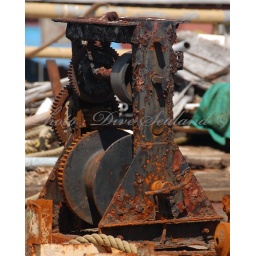
rusty winch on ship wreck in Walu Bay / Suva Fiji